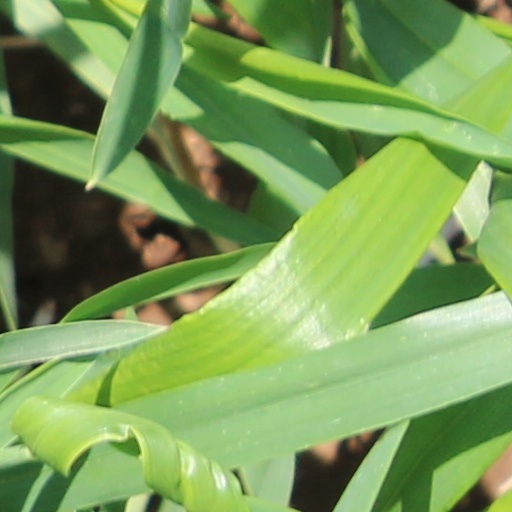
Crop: wheat